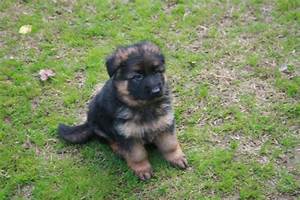
Label: cane